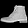
Label: Ankle boot